Mixed martial arts

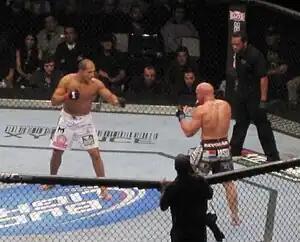
Junior dos Santos vs. Shane Carwin, the main event of UFC 131 in Vancouver in 2011

Mixed martial arts (MMA) is a full-contact fighting sport based on striking and grappling, incorporating techniques from various combat sports from around the world.